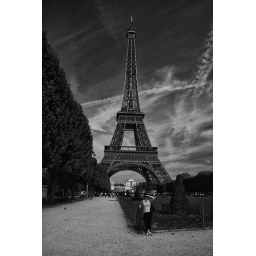
The Eiffel tower in the harsh midday sun. A conversion to black &amp;amp; white reveals the jet trails in the sky.